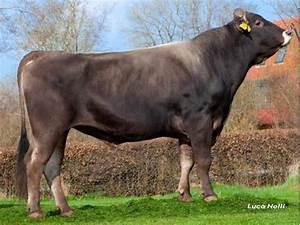
cow